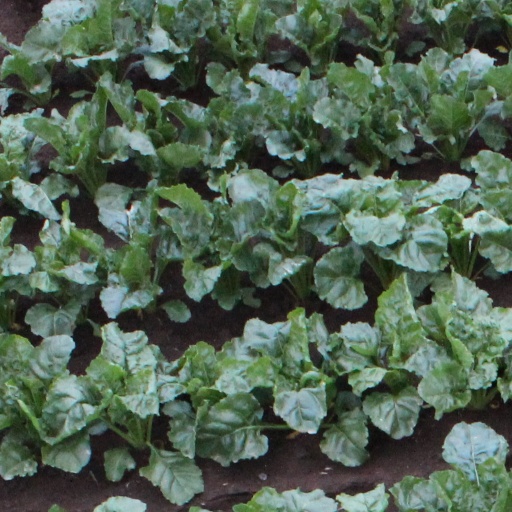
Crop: sugar beet